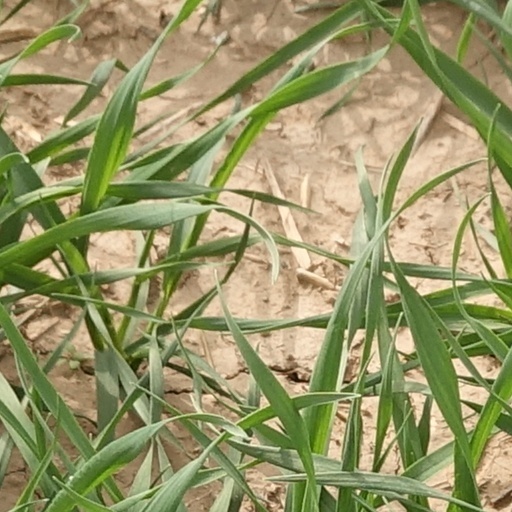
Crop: wheat